Tiwaz (rune)

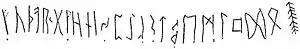
The inscription on the Kylver stone ends with stacked Tiwaz runes at the end of the line.

Multiple Tiwaz runes either stacked atop one another to resemble a tree-like shape, or repeated after one another, appear several times in Germanic paganism: